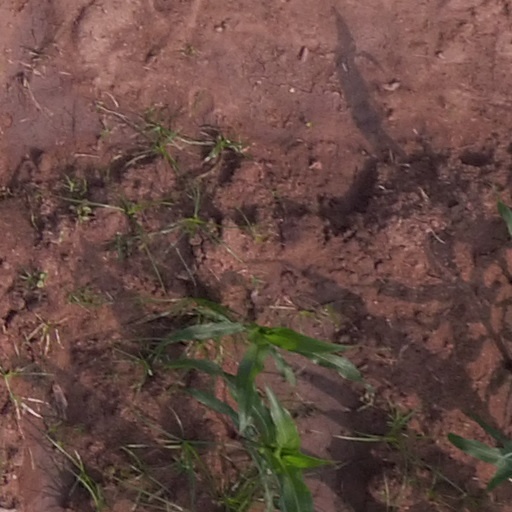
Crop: maize; corn